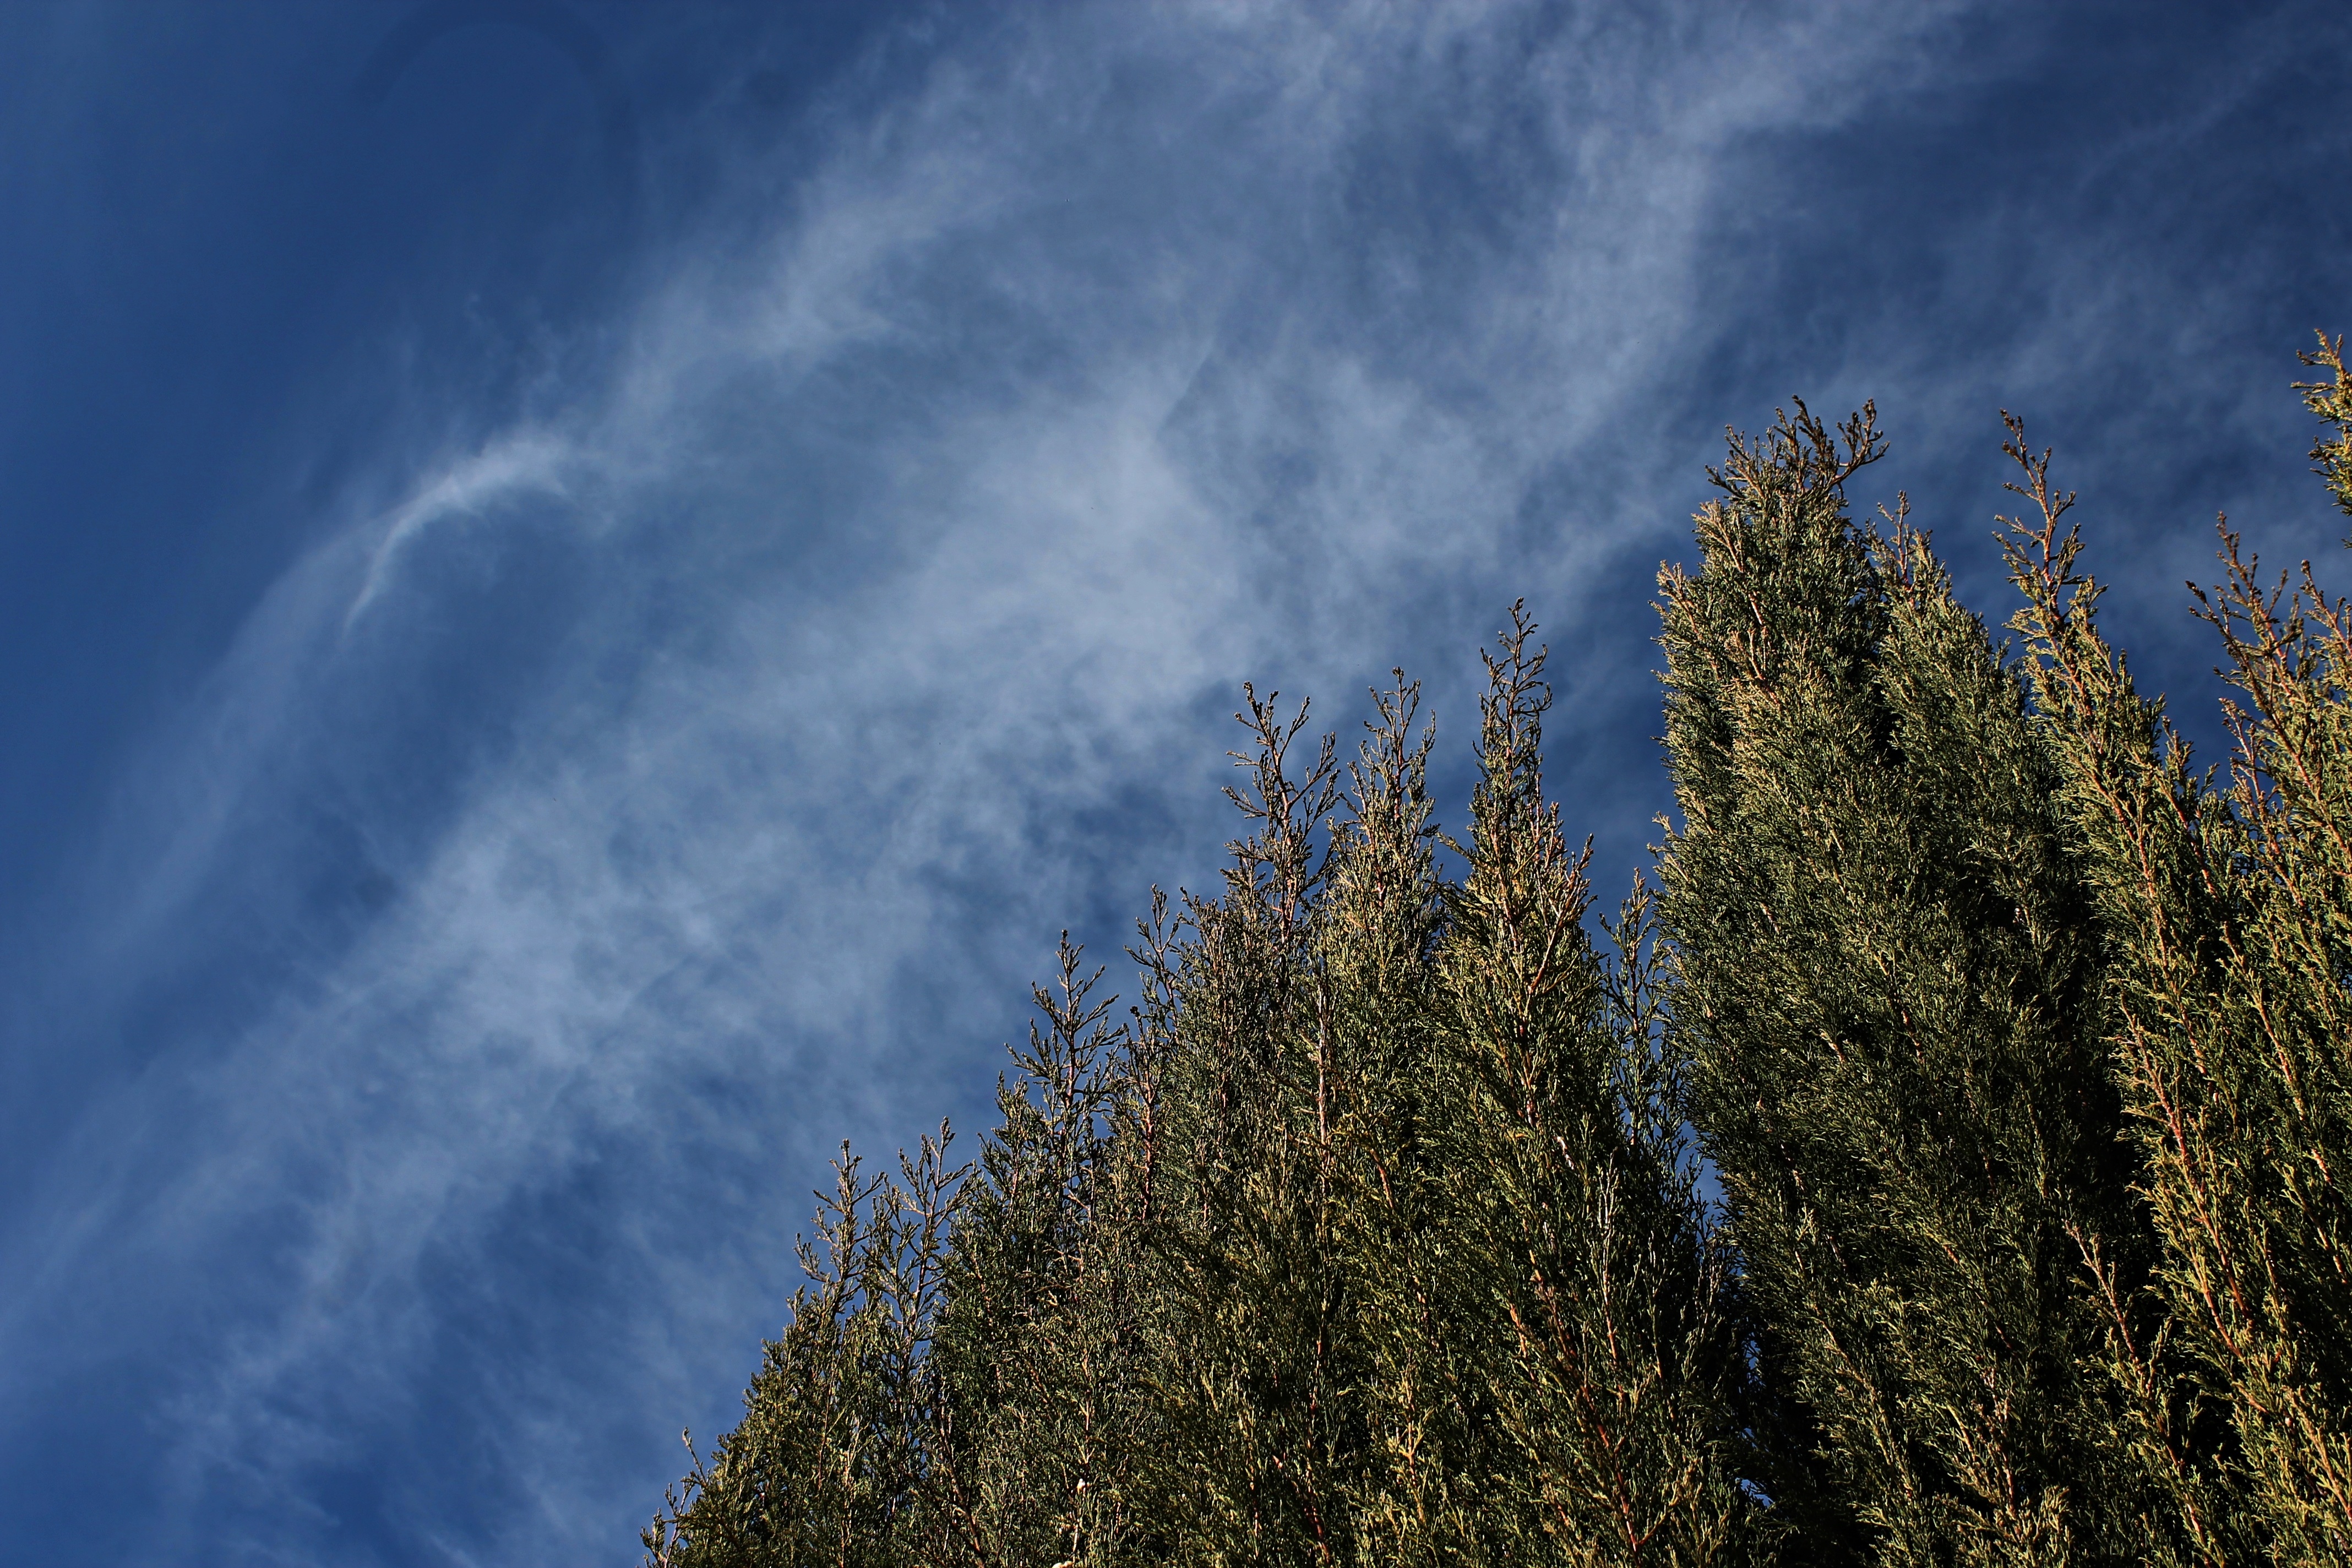
landscape, tree, nature, forest, grass, mountain, cloud, plant, sky, field, sunlight, hill, atmosphere, weather, calm, blue, look up, clouds, serenity, cypress, white clouds, meteorological phenomenon, atmospheric phenomenon, atmosphere of earth, woody plant